Sopotnica, Škofja Loka

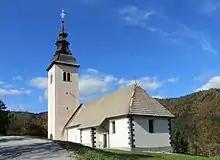
Saint Florian's Church

The local church, built on a hill above the settlement, is dedicated to Saint Florian. It was originally a Romanesque building, dating to the end of the 13th century and rebuilt a number of times. The sanctuary and the belfry are from 1688. Inside a number of frescos from the late 14th century are preserved.